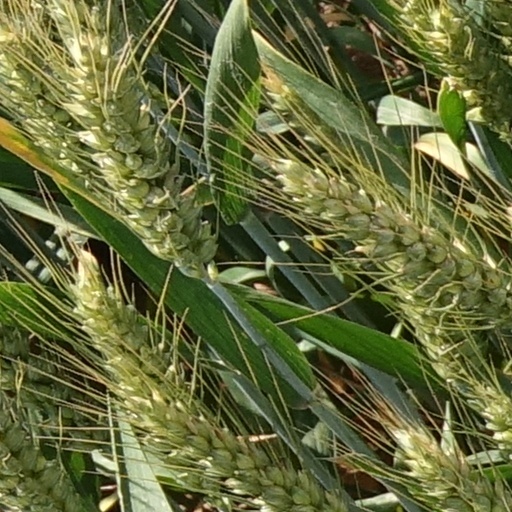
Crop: wheat